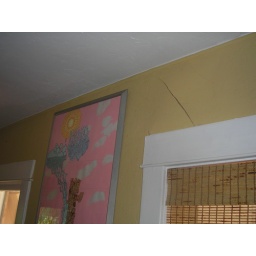
northeast living room wall by window